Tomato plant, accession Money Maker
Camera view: horizontal (90 deg, fisheye); turntable rotation: 90 degrees
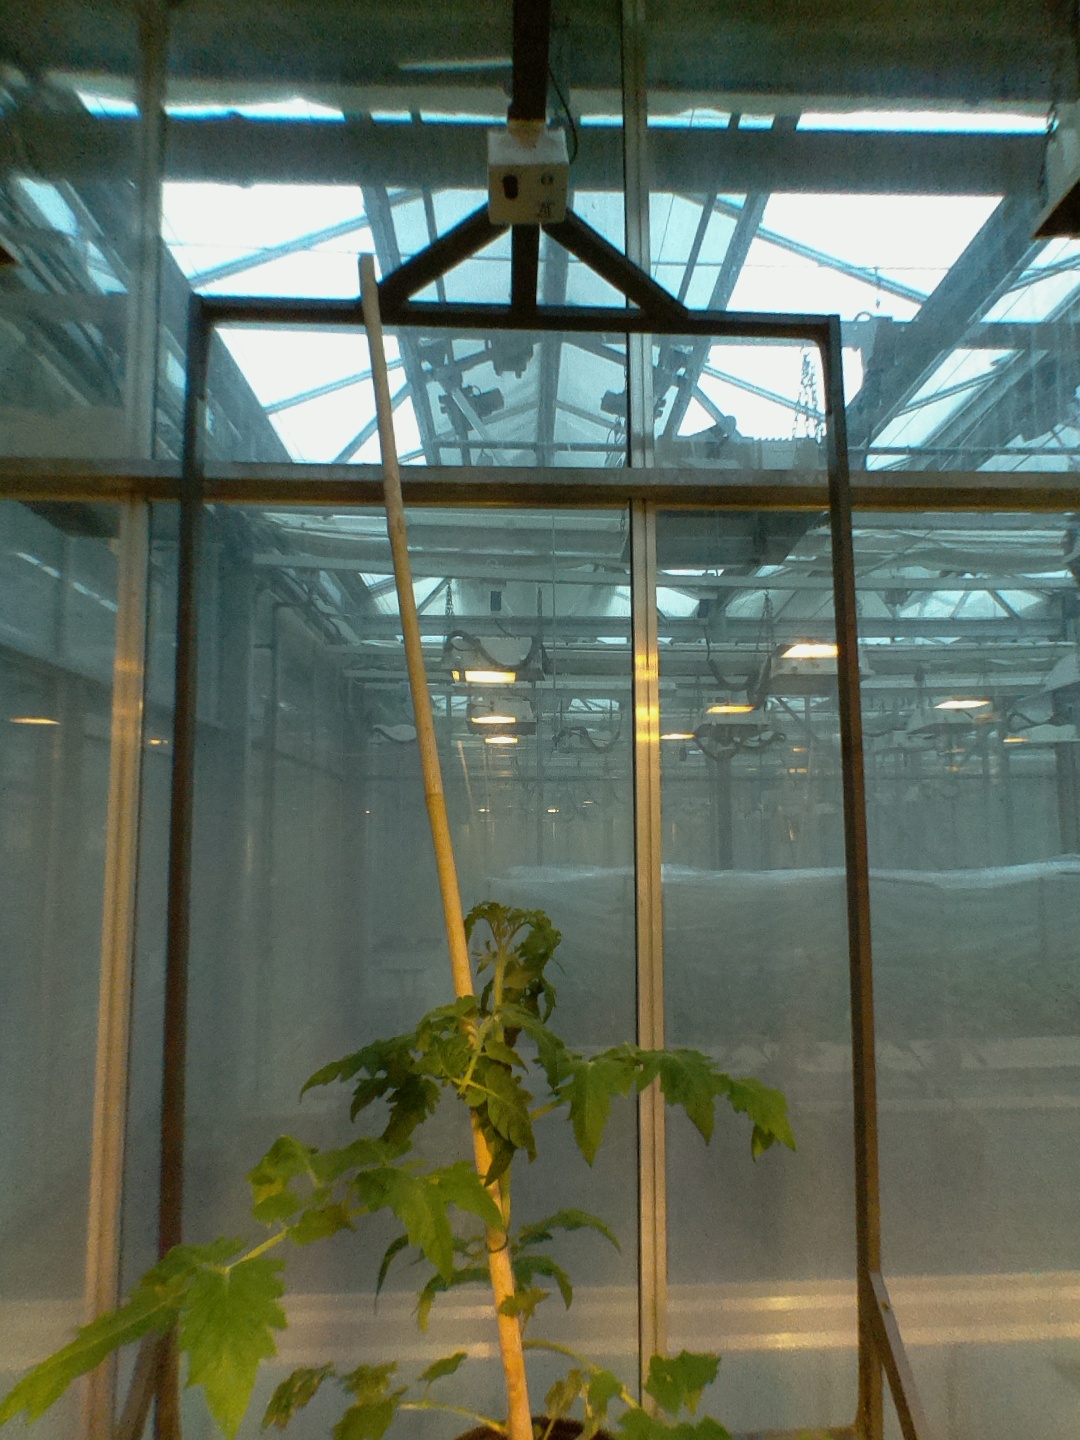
BBCH growth stage 53: 3 inflorescences visible